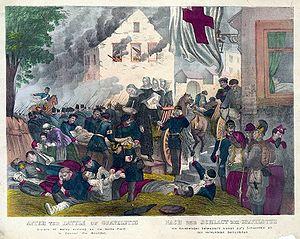
Le pays messin était, depuis au moins le XIᵉ siècle, une entité territoriale formée par les villages aux alentours de Metz au Moyen Âge relevant en partie de la ville de Metz et en partie de la principauté épiscopale de Metz. Depuis le XXᵉ siècle, on résume l'appellation de pays messin à l'arrondissement de Metz.
Gravelotte est une commune française située dans le département de la Moselle.
Le Mouvement international de la Croix-Rouge et du Croissant-Rouge est le plus important regroupement d'organisations humanitaires au monde. Bien souvent, on désigne le mouvement en disant simplement la Croix-Rouge.
La bataille de Saint-Privat ou, plus rarement, bataille d'Amanvillers — appellations françaises — ou bataille de Gravelotte — appellation allemande — s'est déroulée le 18 août 1870 lors de la guerre franco-prussienne, à une dizaine de kilomètres à l'ouest de Metz.